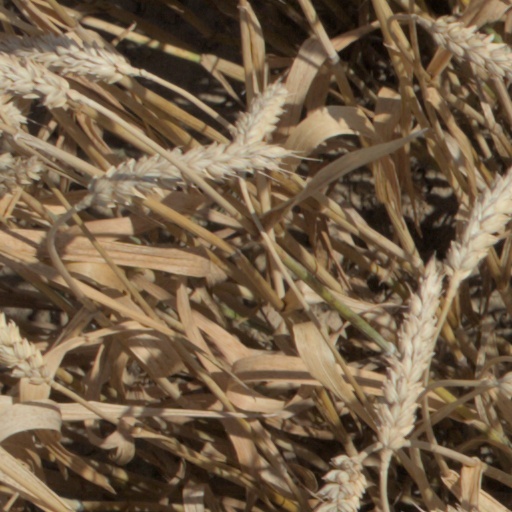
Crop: wheat